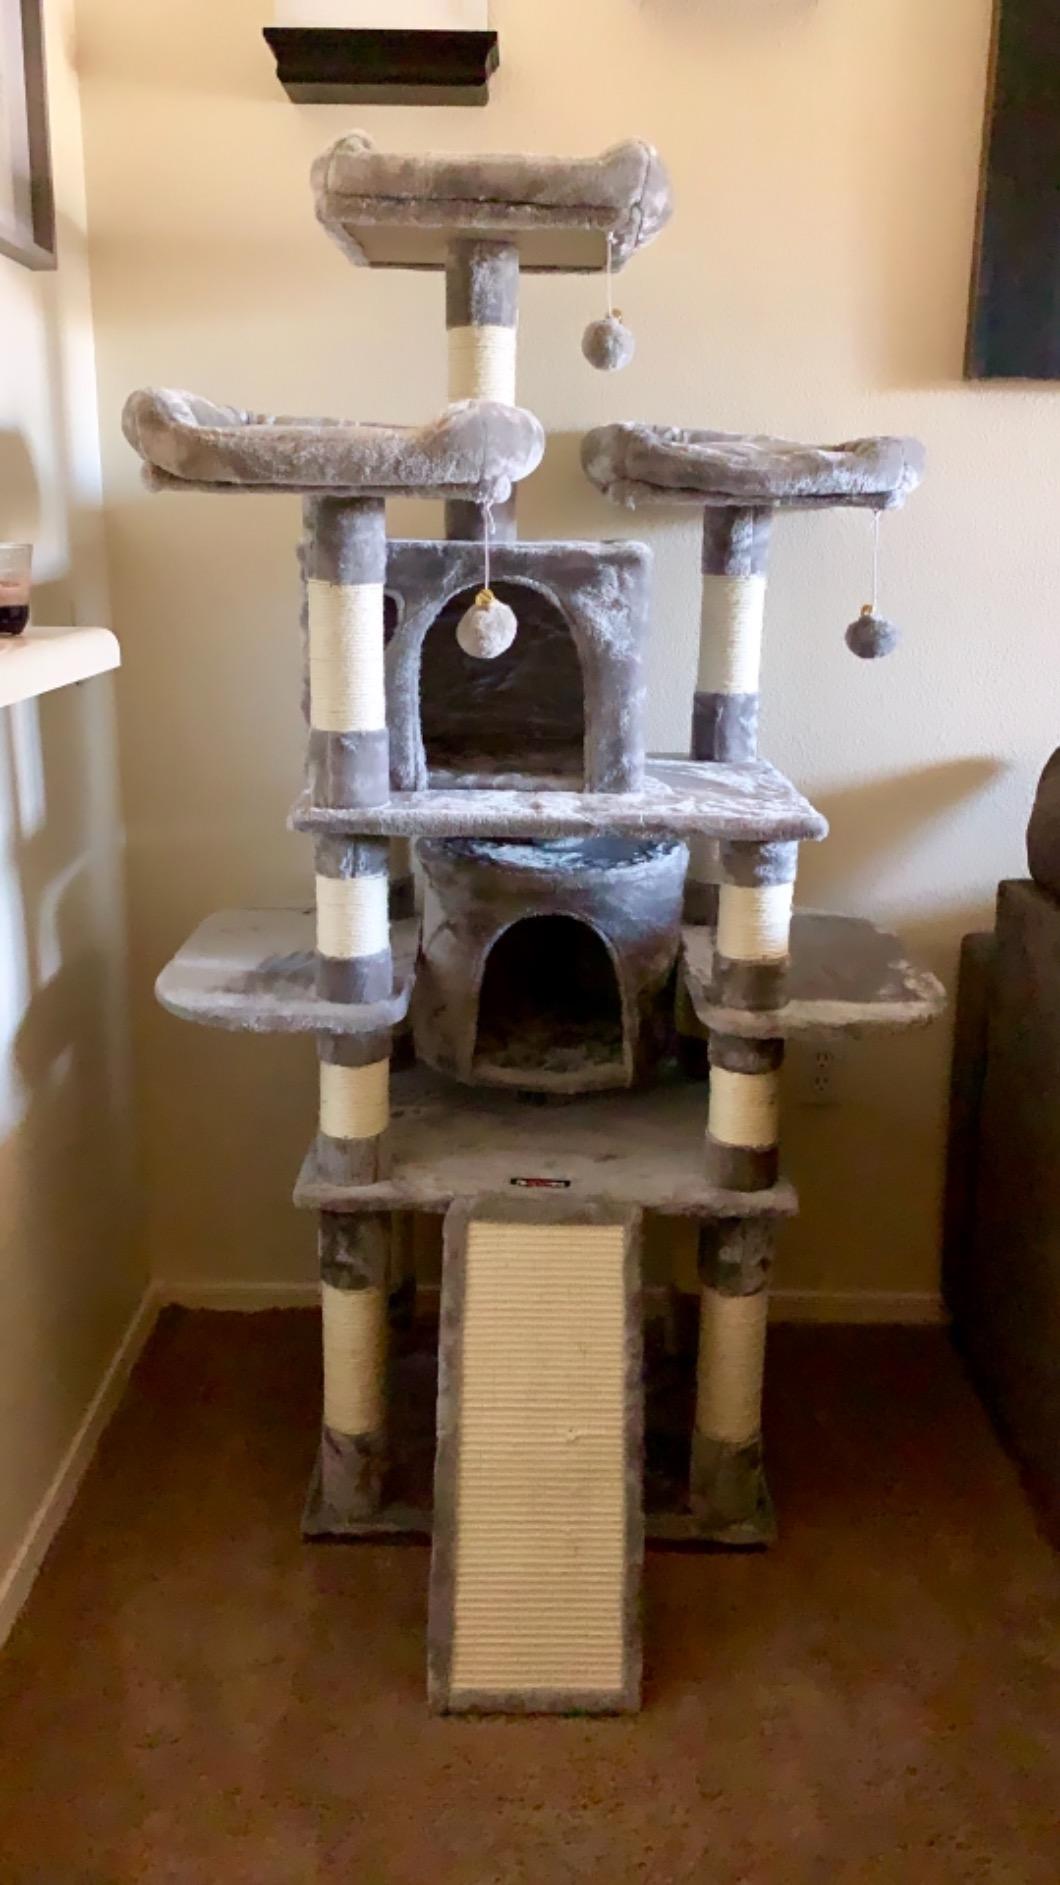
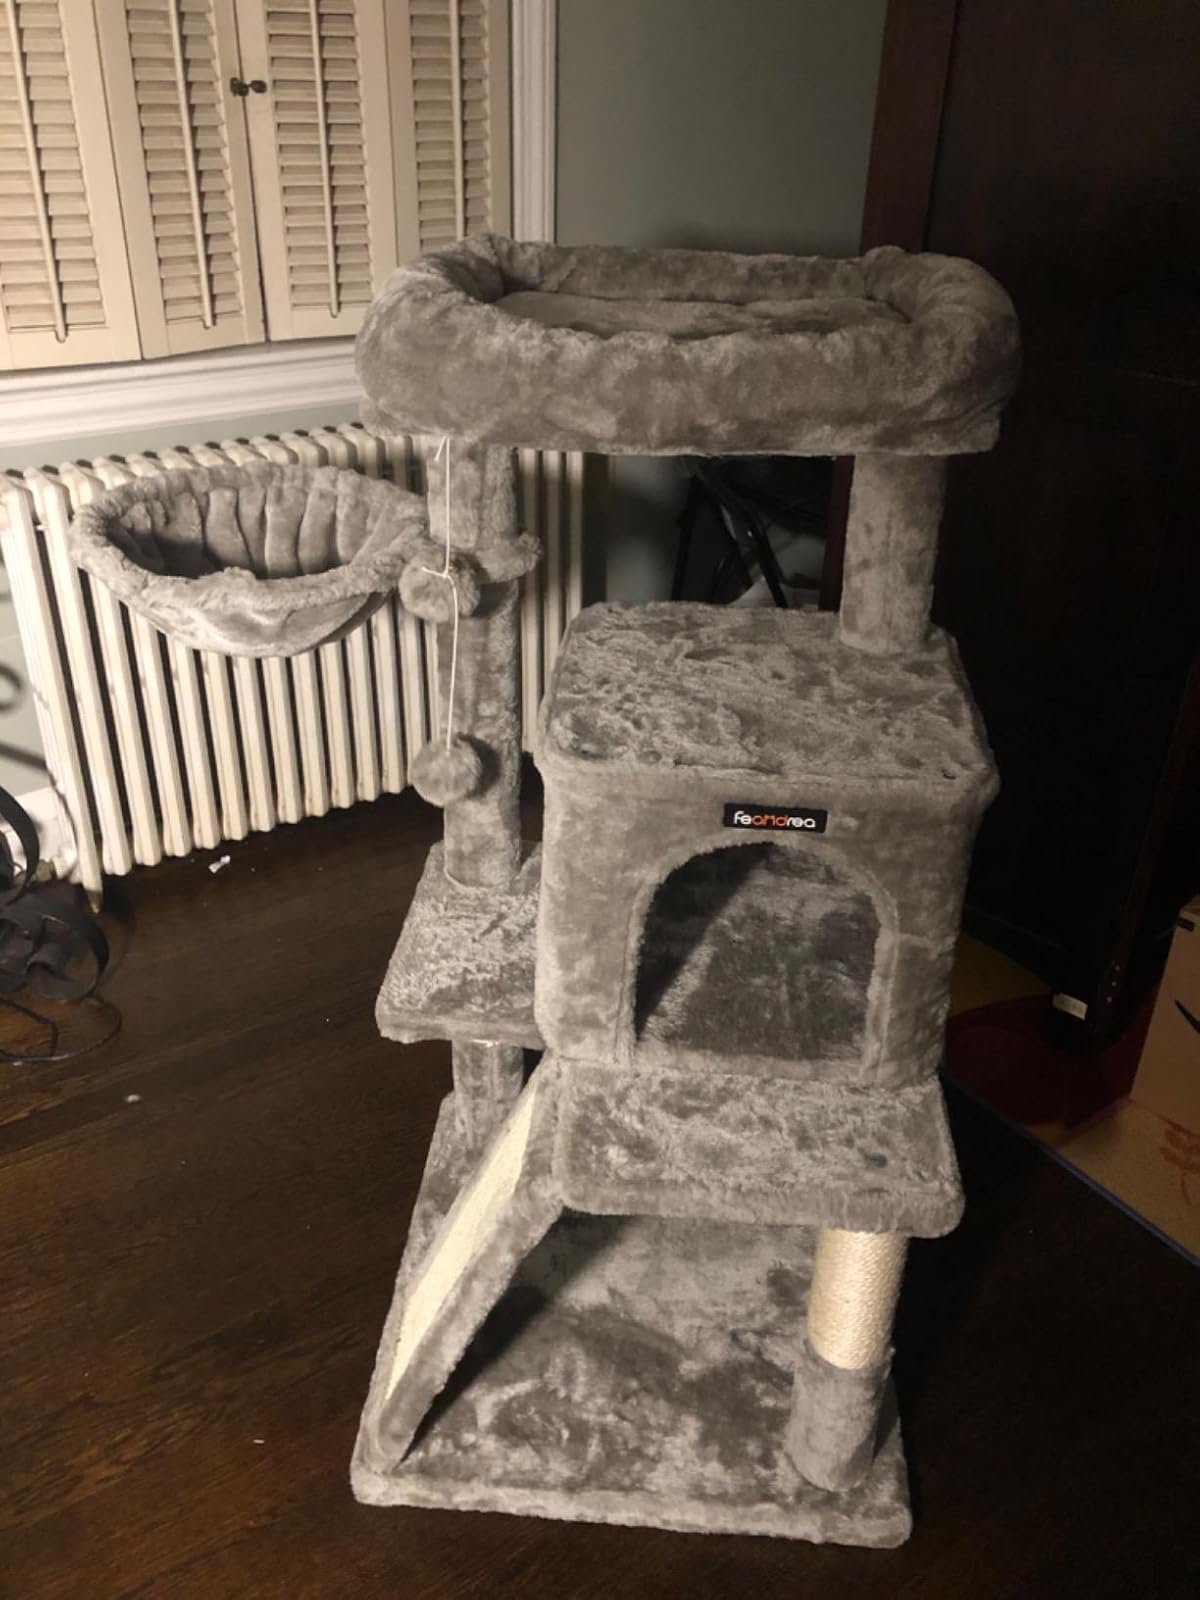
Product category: items_cat tree
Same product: no